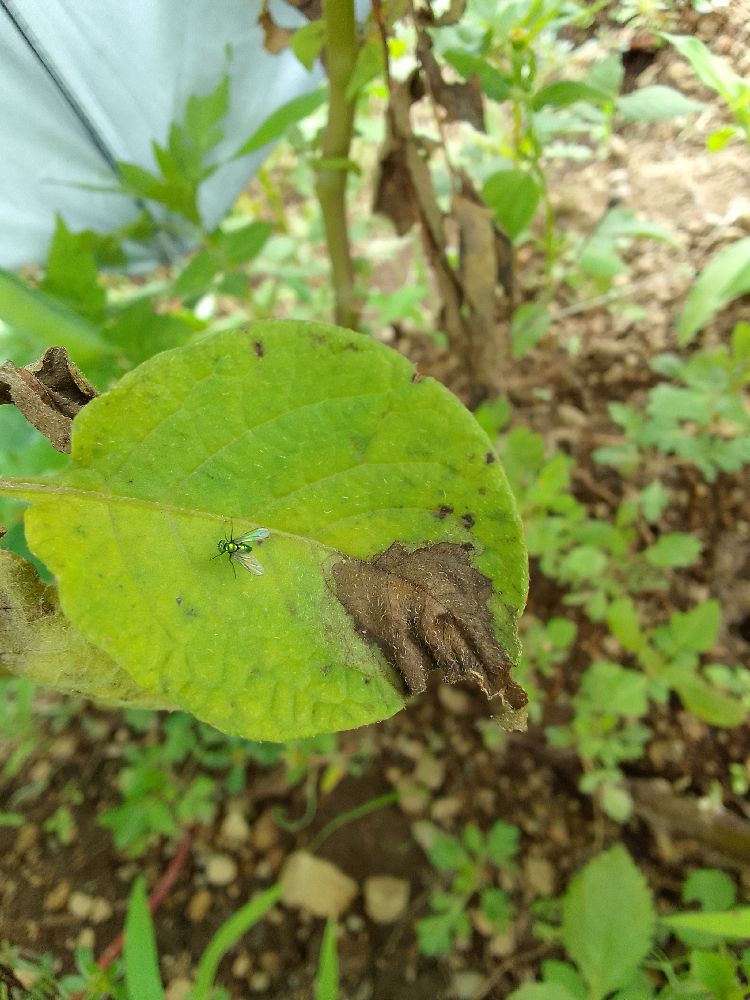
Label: Late blight